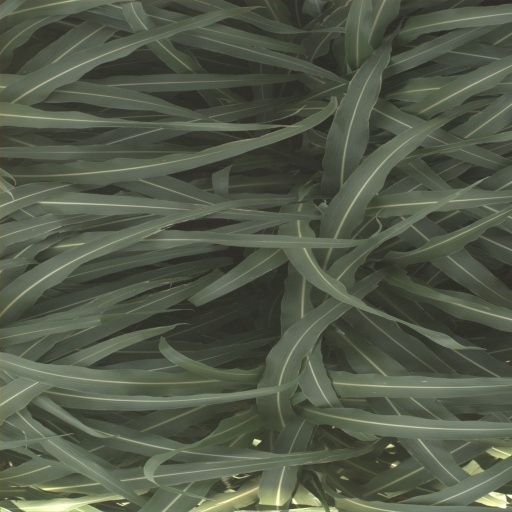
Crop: sorghum